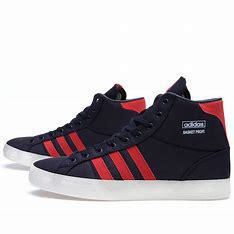
Brand: Adidas
Model: Basket Profi